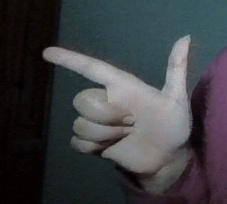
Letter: yaa